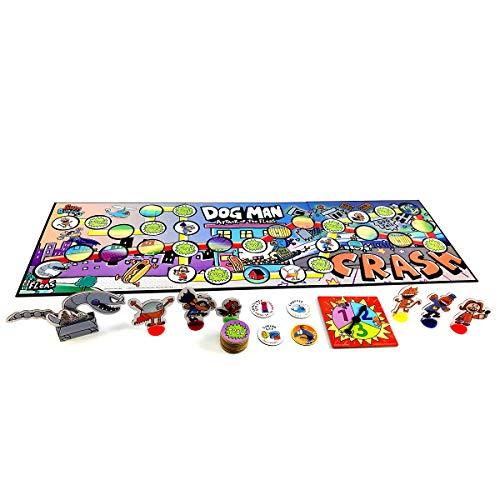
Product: University Games 07010 Dog Man Board Game Attack of The Fleas (Fuzzy Little Evil Animal Squad) Game Based On The Popular Dog Man Book Series by DAV Pilkey, Multi
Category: Toys & Games | Games & Accessories | Board Games
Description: Based on Dav pilkey's bestselling dog Man book series.
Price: $19.99
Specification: ProductDimensions:10.5x10.5x2inches|ItemWeight:1.86pounds|ShippingWeight:1.86pounds(Viewshippingratesandpolicies)|ASIN:B07XQYQB45|Itemmodelnumber:07010|Manufacturerrecommendedage:6yearsandup